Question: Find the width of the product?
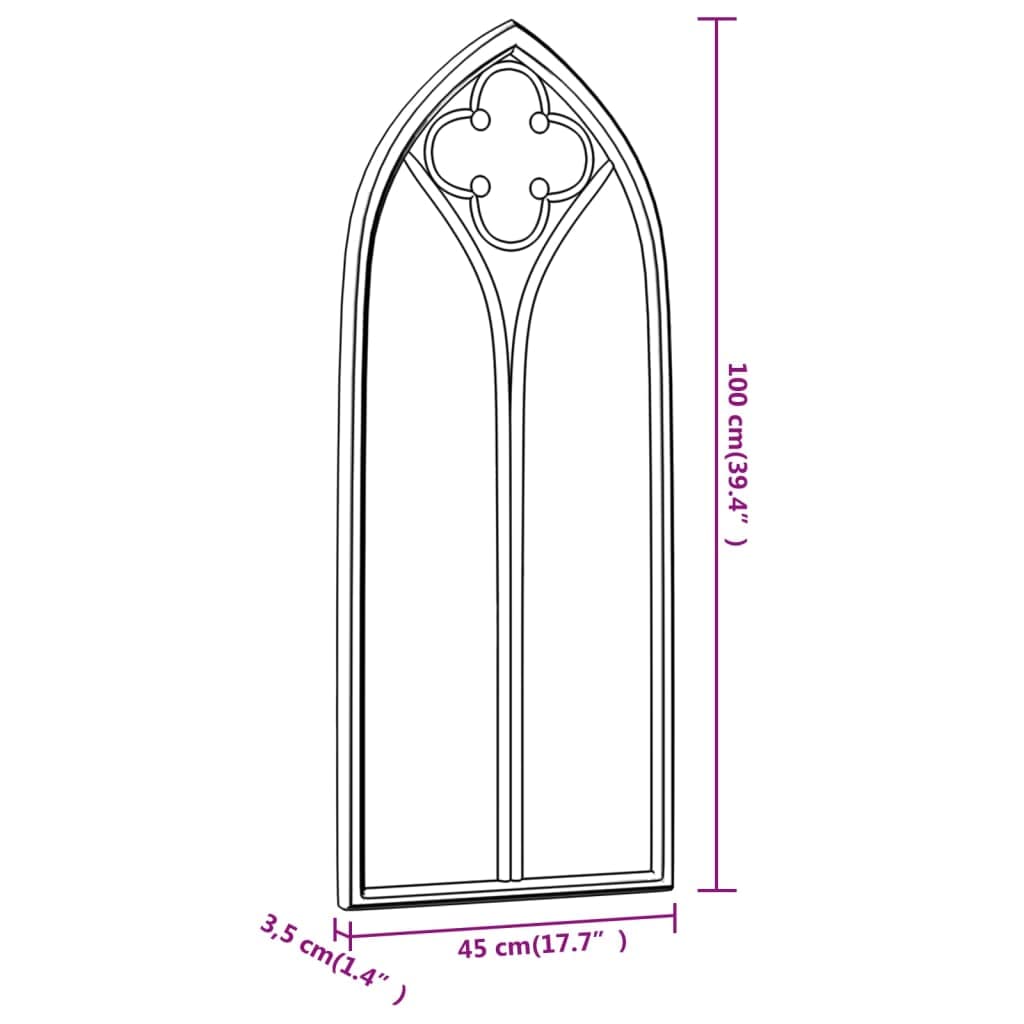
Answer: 45.0 centimetre